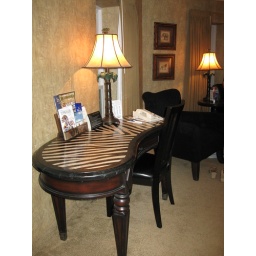
Our hotel room. That chair under the animal prints was SO comfy!